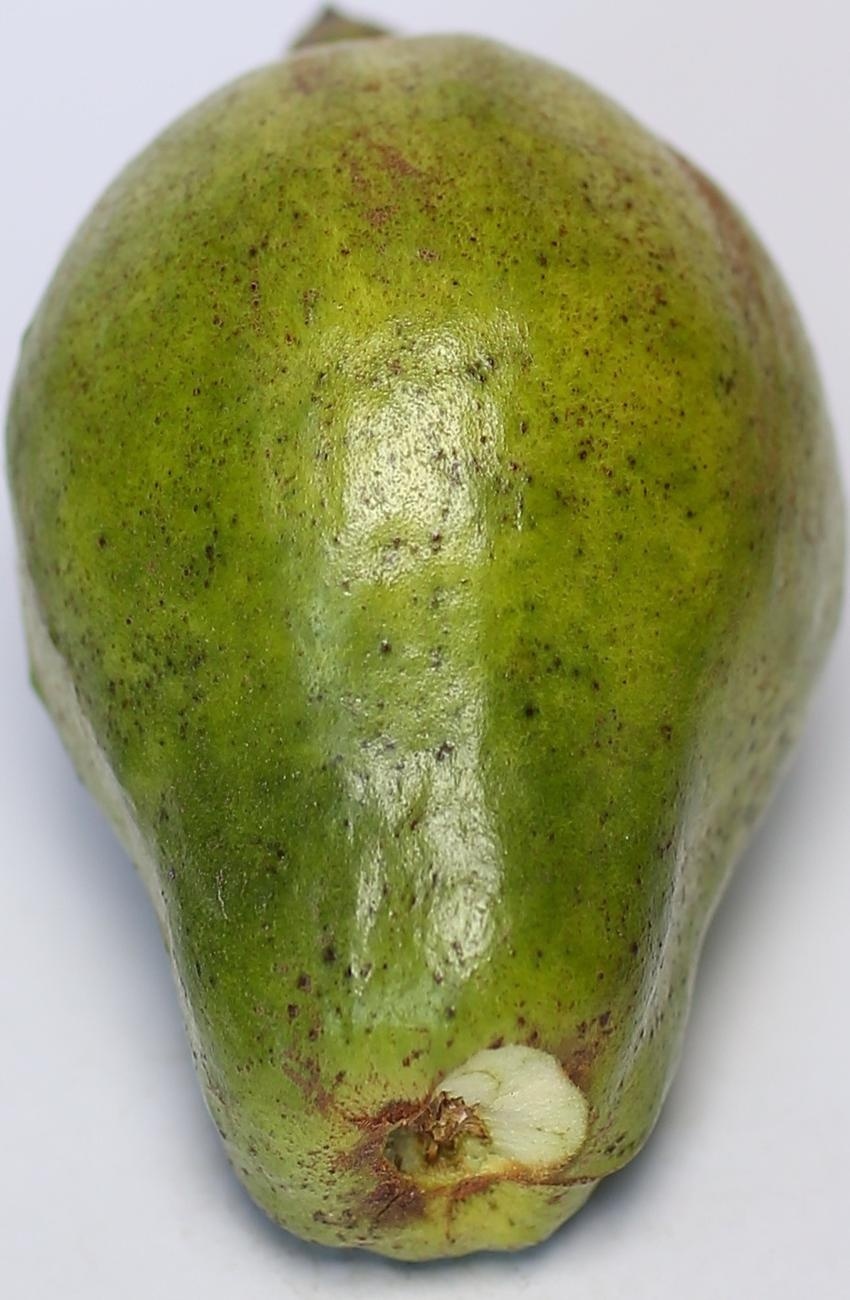
Maturity: green
Variety: local-sindhi